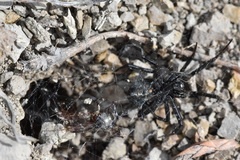
Species: Lactrodectus_hesperus